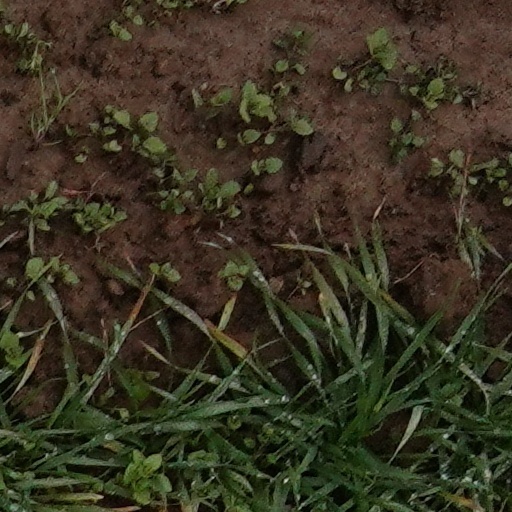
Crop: wheat